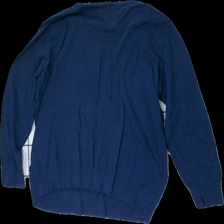
View: back
Type: Sweater
Category: Ladies
Brand: Not in the list
Brand text on label: XLNT
Colors: Blue
Material: 94% cotton, 6% elastane
Cut: Regular, C-collar
Size: XL
Season: All
Smell: Minor
Price range: <50
Recommended usage: Export
Comment: detergent smell